Canibus

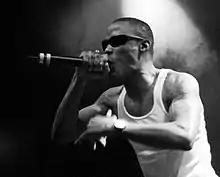
Canibus performing 2007

Germaine Williams (born December 9, 1974), better known by his stage name Canibus, is a Jamaican-American rapper. First having gained recognition for his freestyling abilities, he signed with Universal Records to release his debut studio album, "Can-I-Bus" (1998). He has since released 13 solo studio albums, and several collaborative projects with other rappers as a member of the Four Horsemen, Refugee Camp All-Stars, Sharpshooterz, Cloak N Dagga, the Undergods and one-half of T.H.E.M.